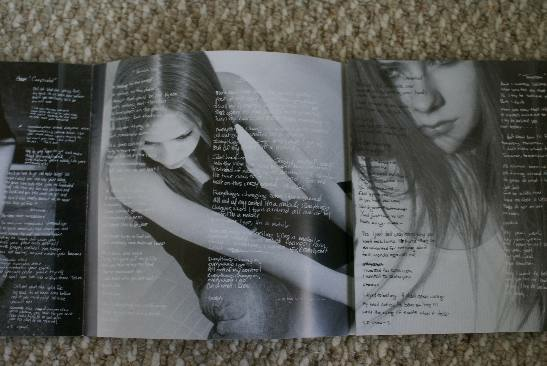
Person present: Yes